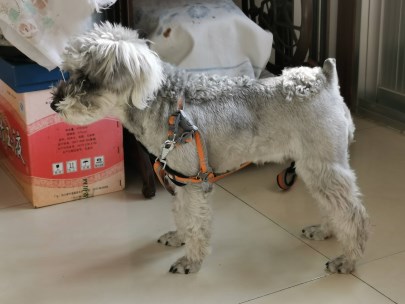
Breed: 2342-n000102-miniature_schnauzer